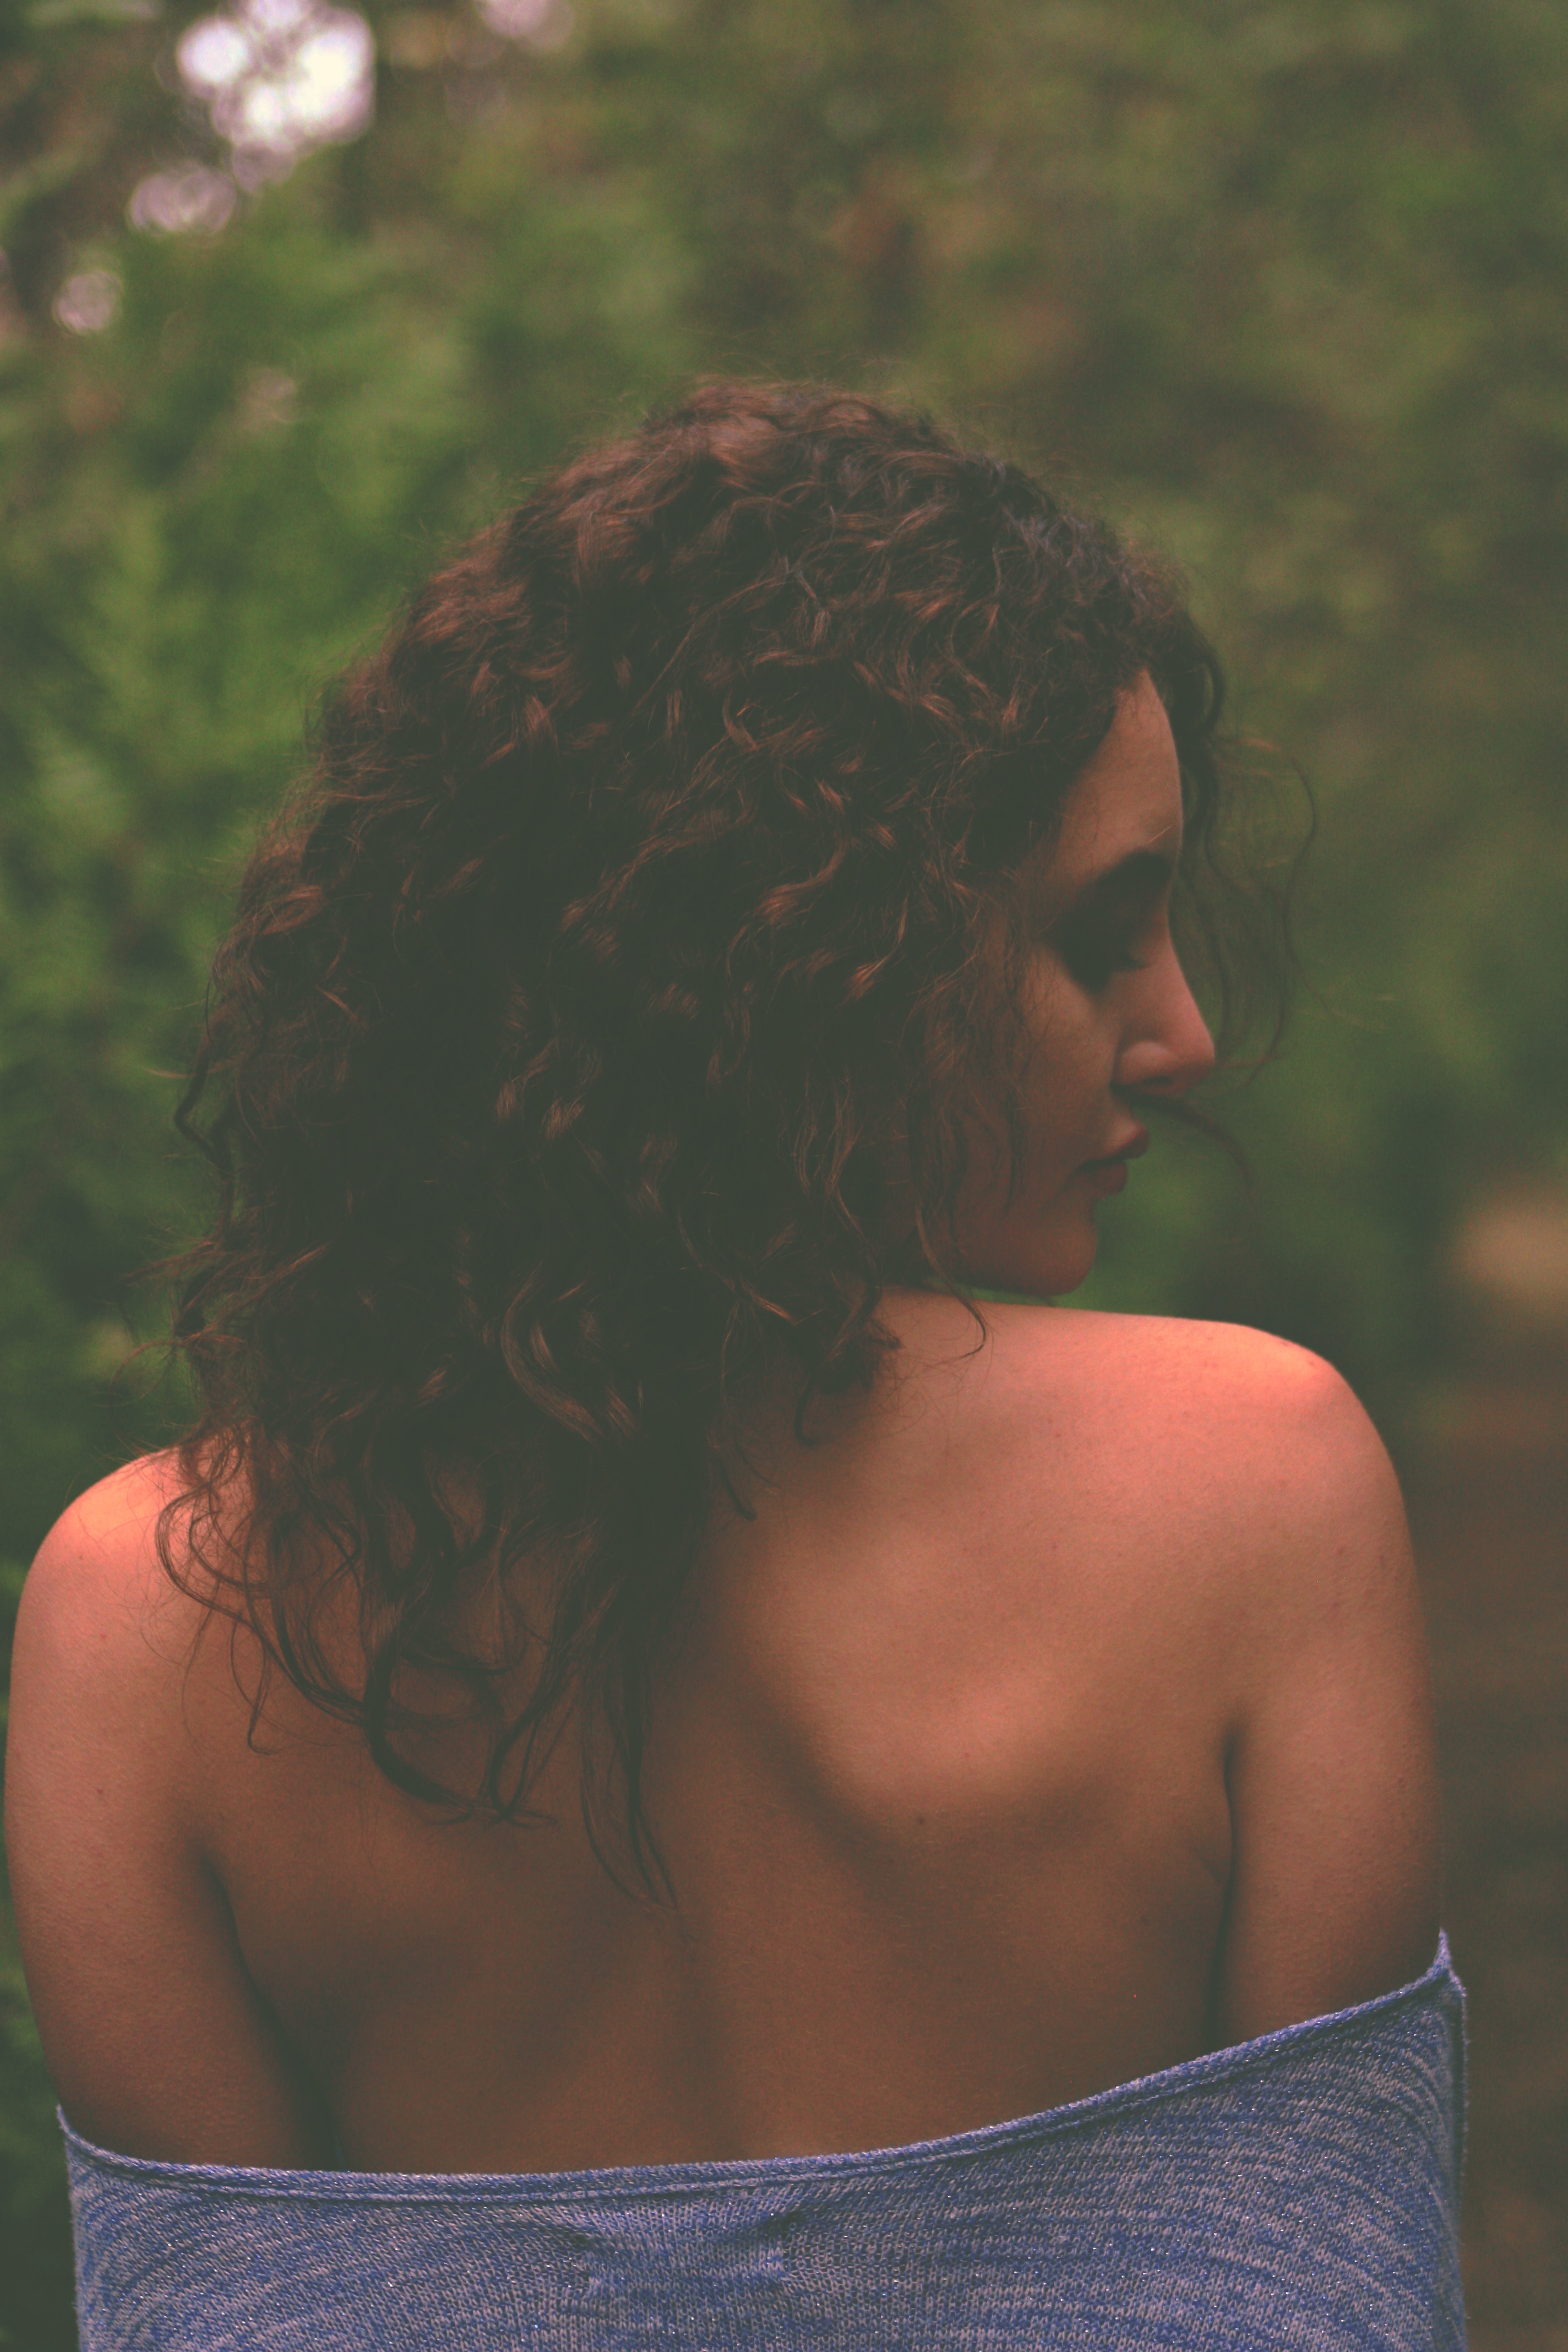
hair, shoulder, hairstyle, beauty, skin, back, joint, long hair, summer, sunlight, grass, neck, leaf, human, arm, lip, tree, brown hair, human body, black hair, photography, dress, muscle, chest, plant, vacation